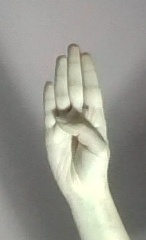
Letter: kaaf